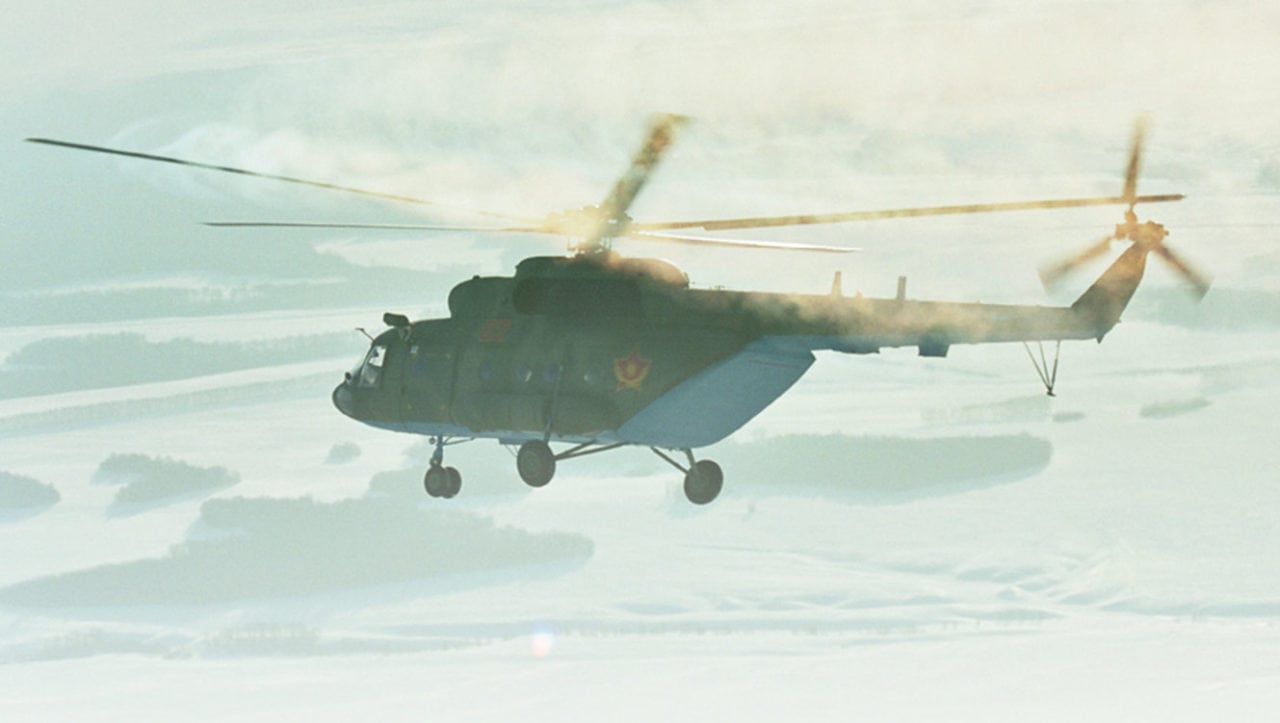
Vehicle type: Planes